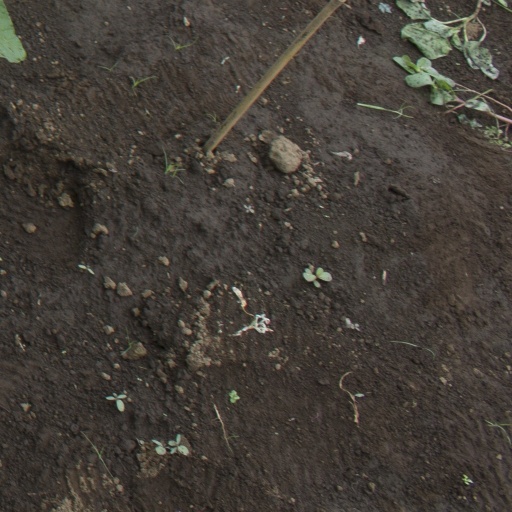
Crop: soybean